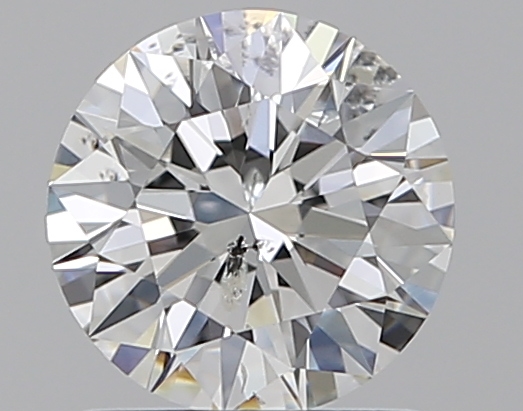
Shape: round
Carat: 1
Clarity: SI2
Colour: E
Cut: EX
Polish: EX
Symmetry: EX
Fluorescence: ST
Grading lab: IGI
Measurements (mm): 6.49 x 6.46 x 3.96